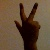
The image shows a hand gesture representing the number 3 in Indian Sign Language.